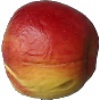
Label: Apple Red Yellow 1